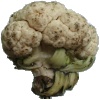
Label: Cauliflower 1